Tregoose

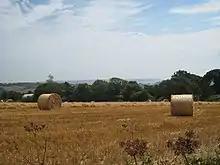
Harvesting at Tregoose

Tregoose is a farm east of Devoran, in the civil parish of Feock, Cornwall, England. The farmhouse is Grade II listed and dates from the 18th century.